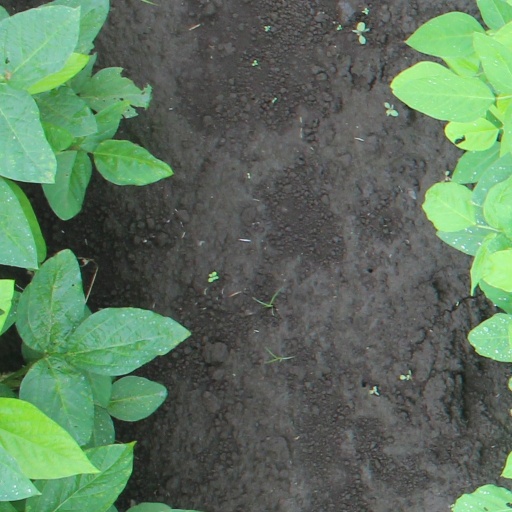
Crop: soybean